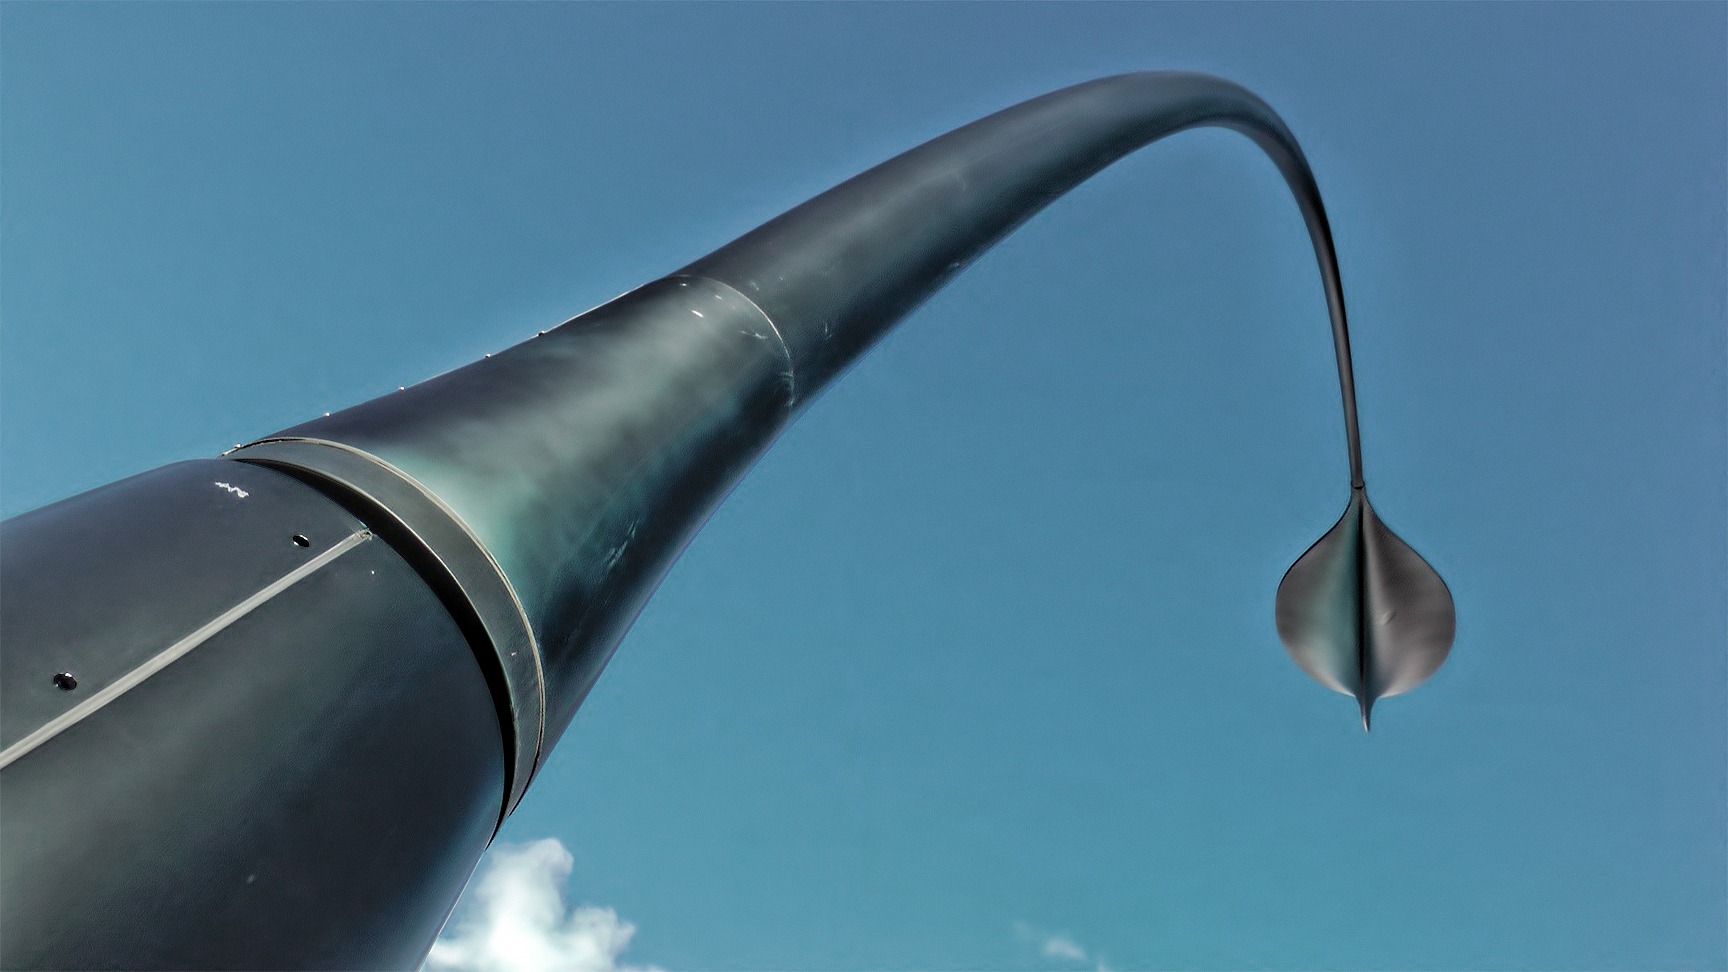
cloud, sky, blue, street light, lighting, modern, futuristic, product, sculpture, design, light fixture